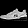
Label: Sneaker